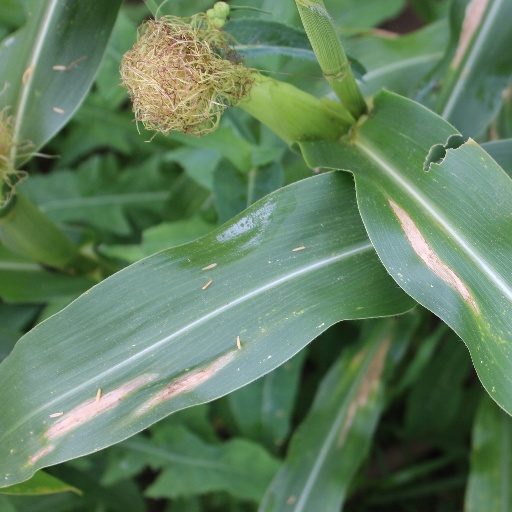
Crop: maize; corn